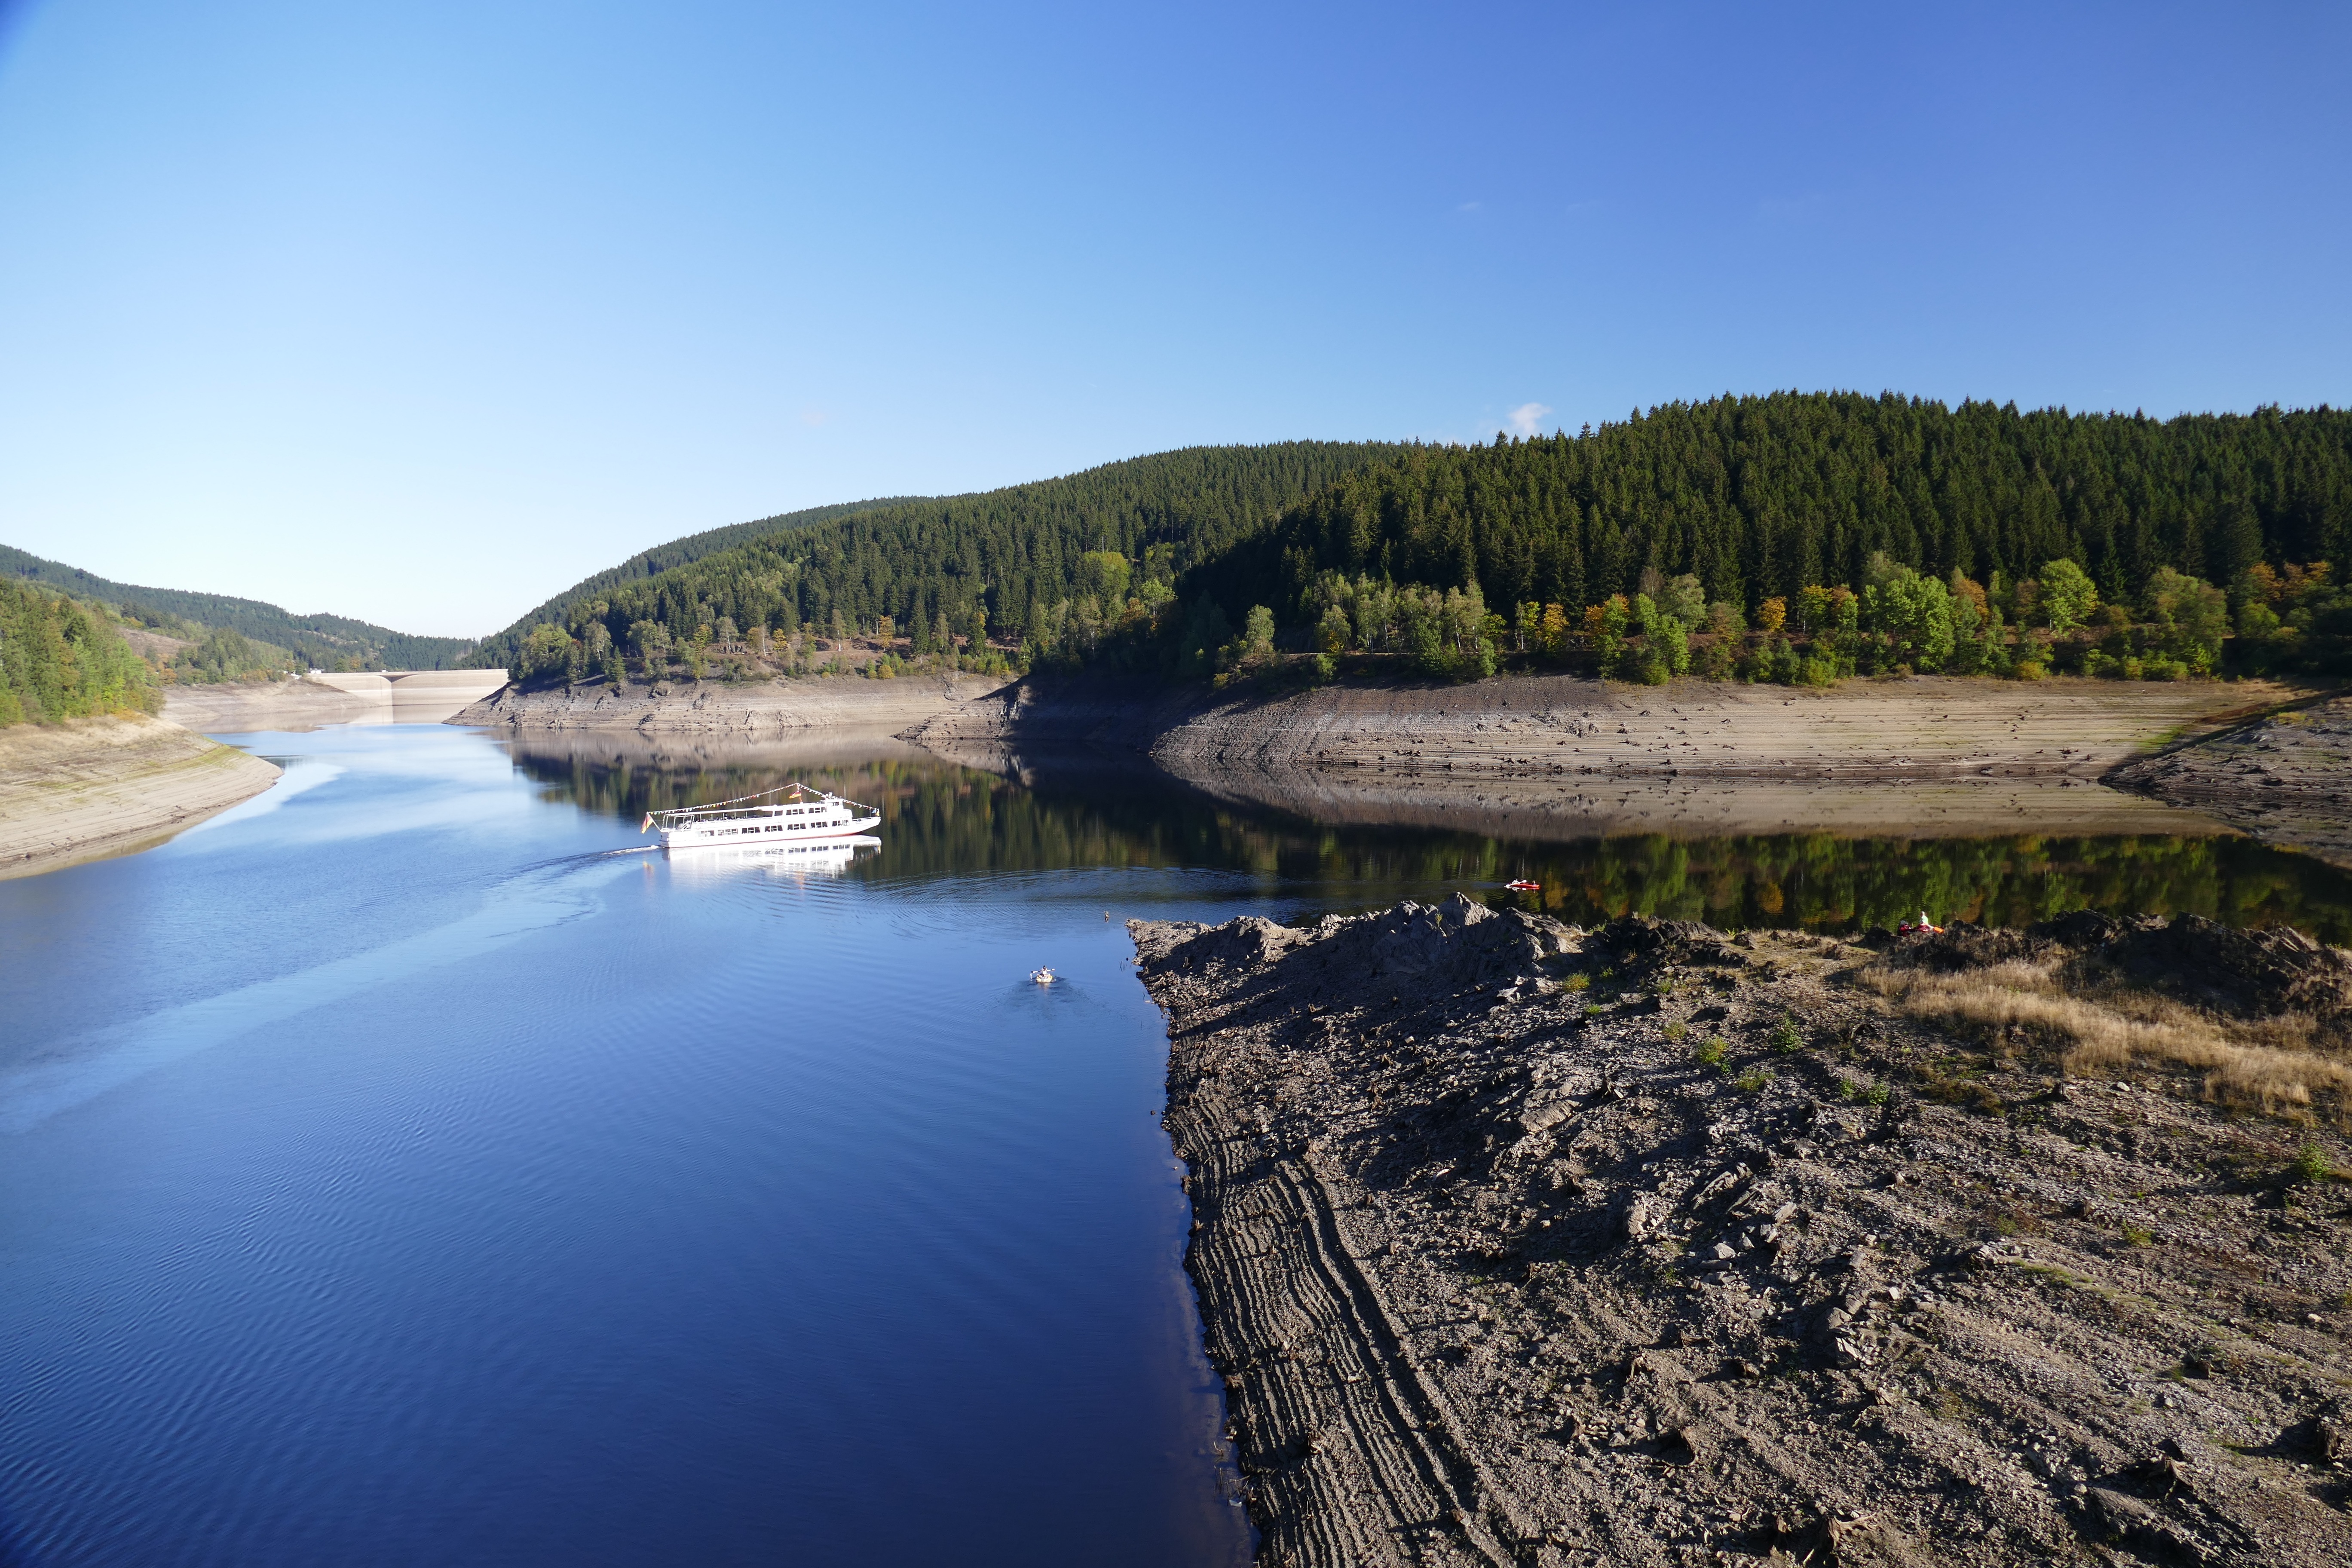
landscape, sea, coast, water, nature, mountain, shore, lake, river, cove, reflection, bay, fjord, dam, reservoir, waterway, body of water, bank, infrastructure, germany, loch, waters, lower saxony, oker, aerial photography